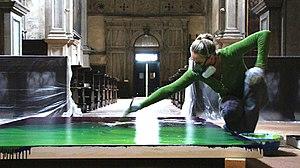
Sylke von Gaza à l'église San Fantin, Venise 2014 Italiano: Sylke von Gaza dipingendo in Chiesa San Fantin, Venezia 2014